A Man Walks in the City

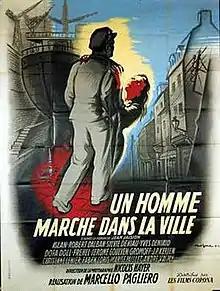

A Man Walks in the City (French: Un homme marche dans la ville) is a 1950 French drama film directed by Marcello Pagliero, and starring Jean-Pierre Kérien, Ginette Leclerc and Robert Dalban. Location shooting took place around Le Havre in Normandy. The film's sets were designed by art director Maurice Colasson.